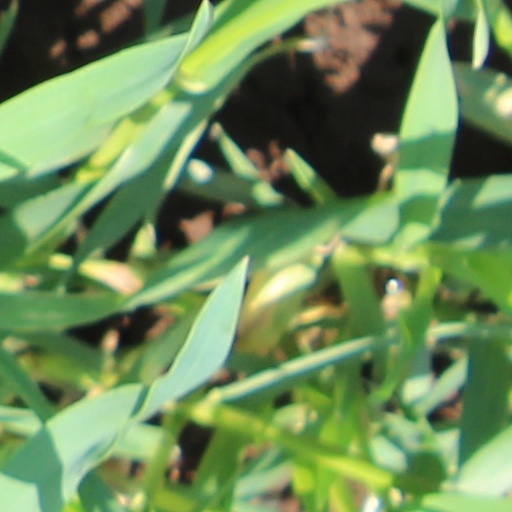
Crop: wheat